Arverio

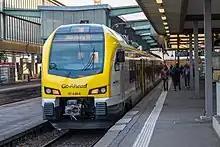
GoAhead ET 4.08 (Stadler Flirt 3) at Stuttgart Hbf

To commence operations, Go-Ahead Deutschland placed an initial order for 45 newly built Stadler Flirt electric multiple-units (EMUs) in May 2016. These trains are equipped with various amenities for the travelling public, including onboard free WiFi, fully accessible carriages, and flexible areas for people travelling with bikes or wheelchairs. 28 Flirts have been stabled at a newly built depot in Essingen.